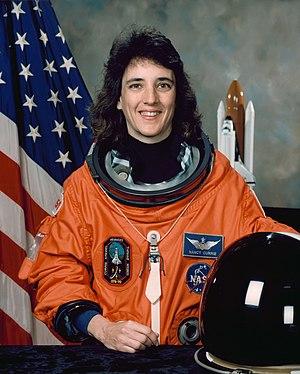
Nancy Jane Sherlock Currie est une astronaute américaine né le 29 décembre 1958 à Wilmington, Delaware.